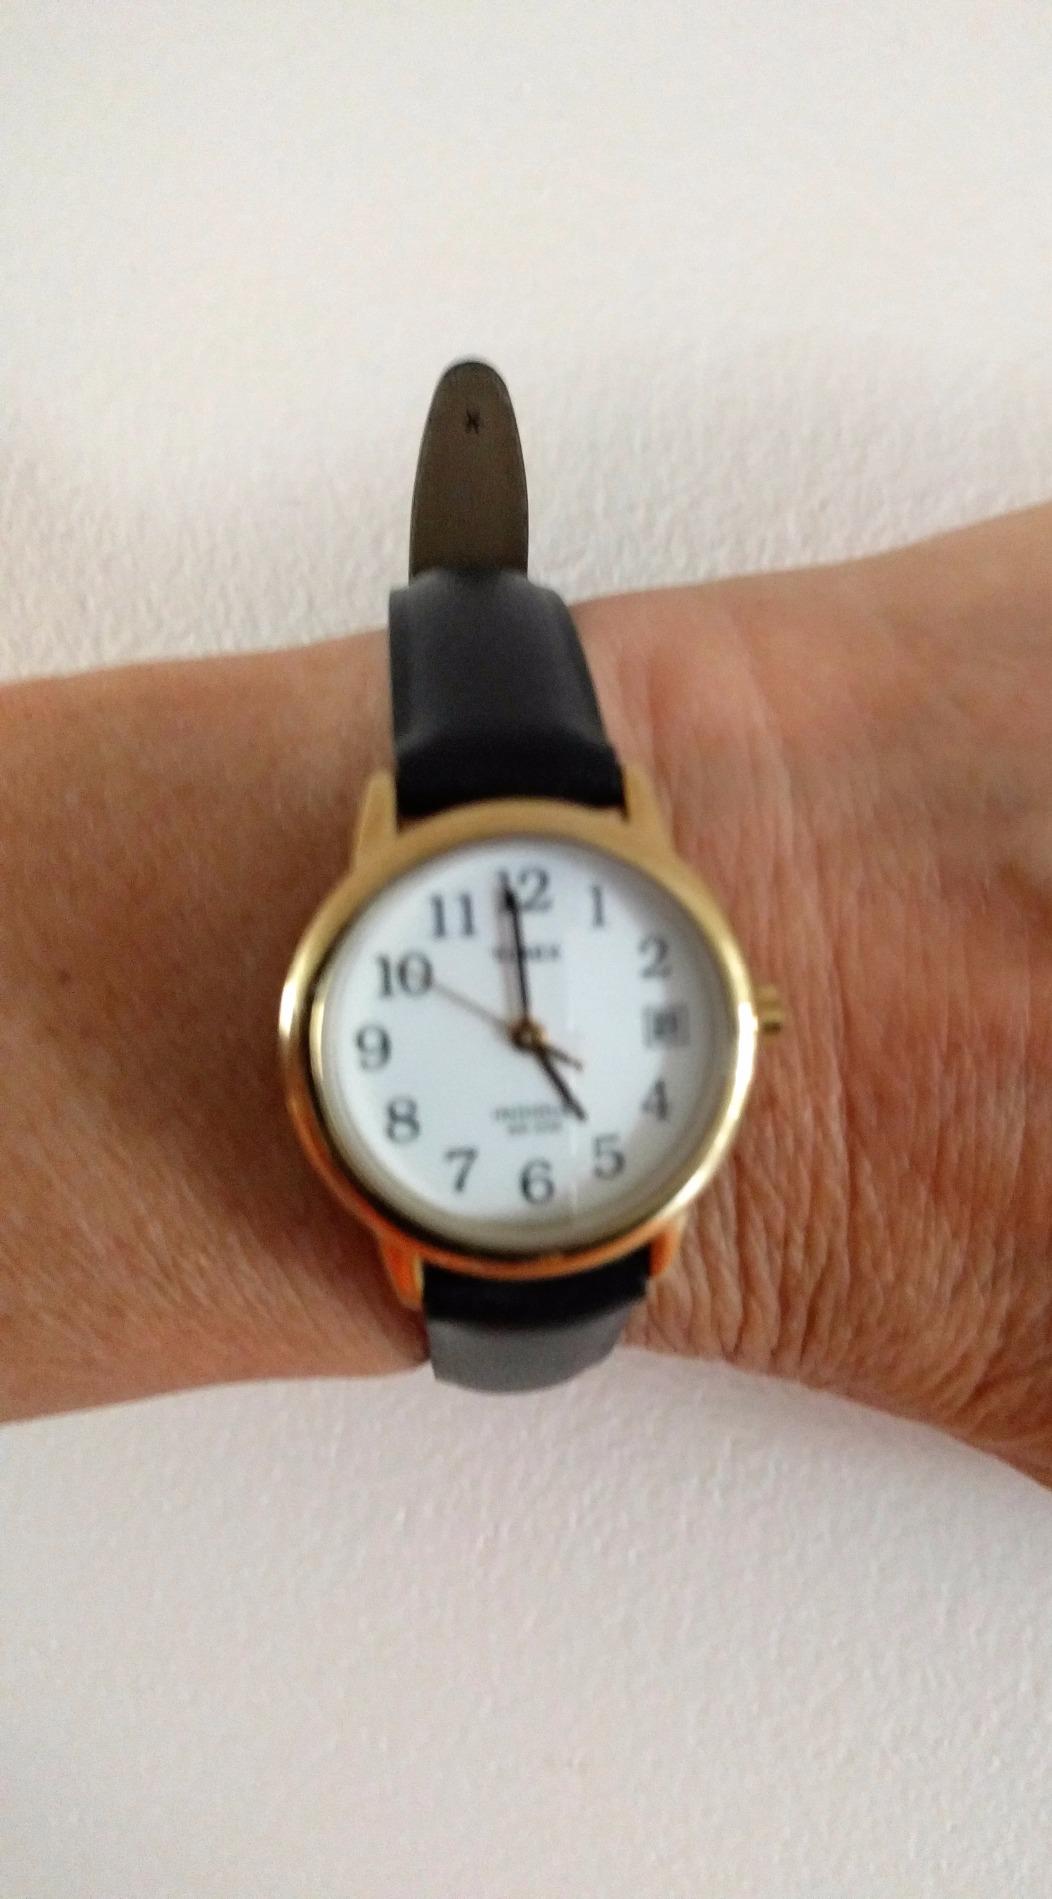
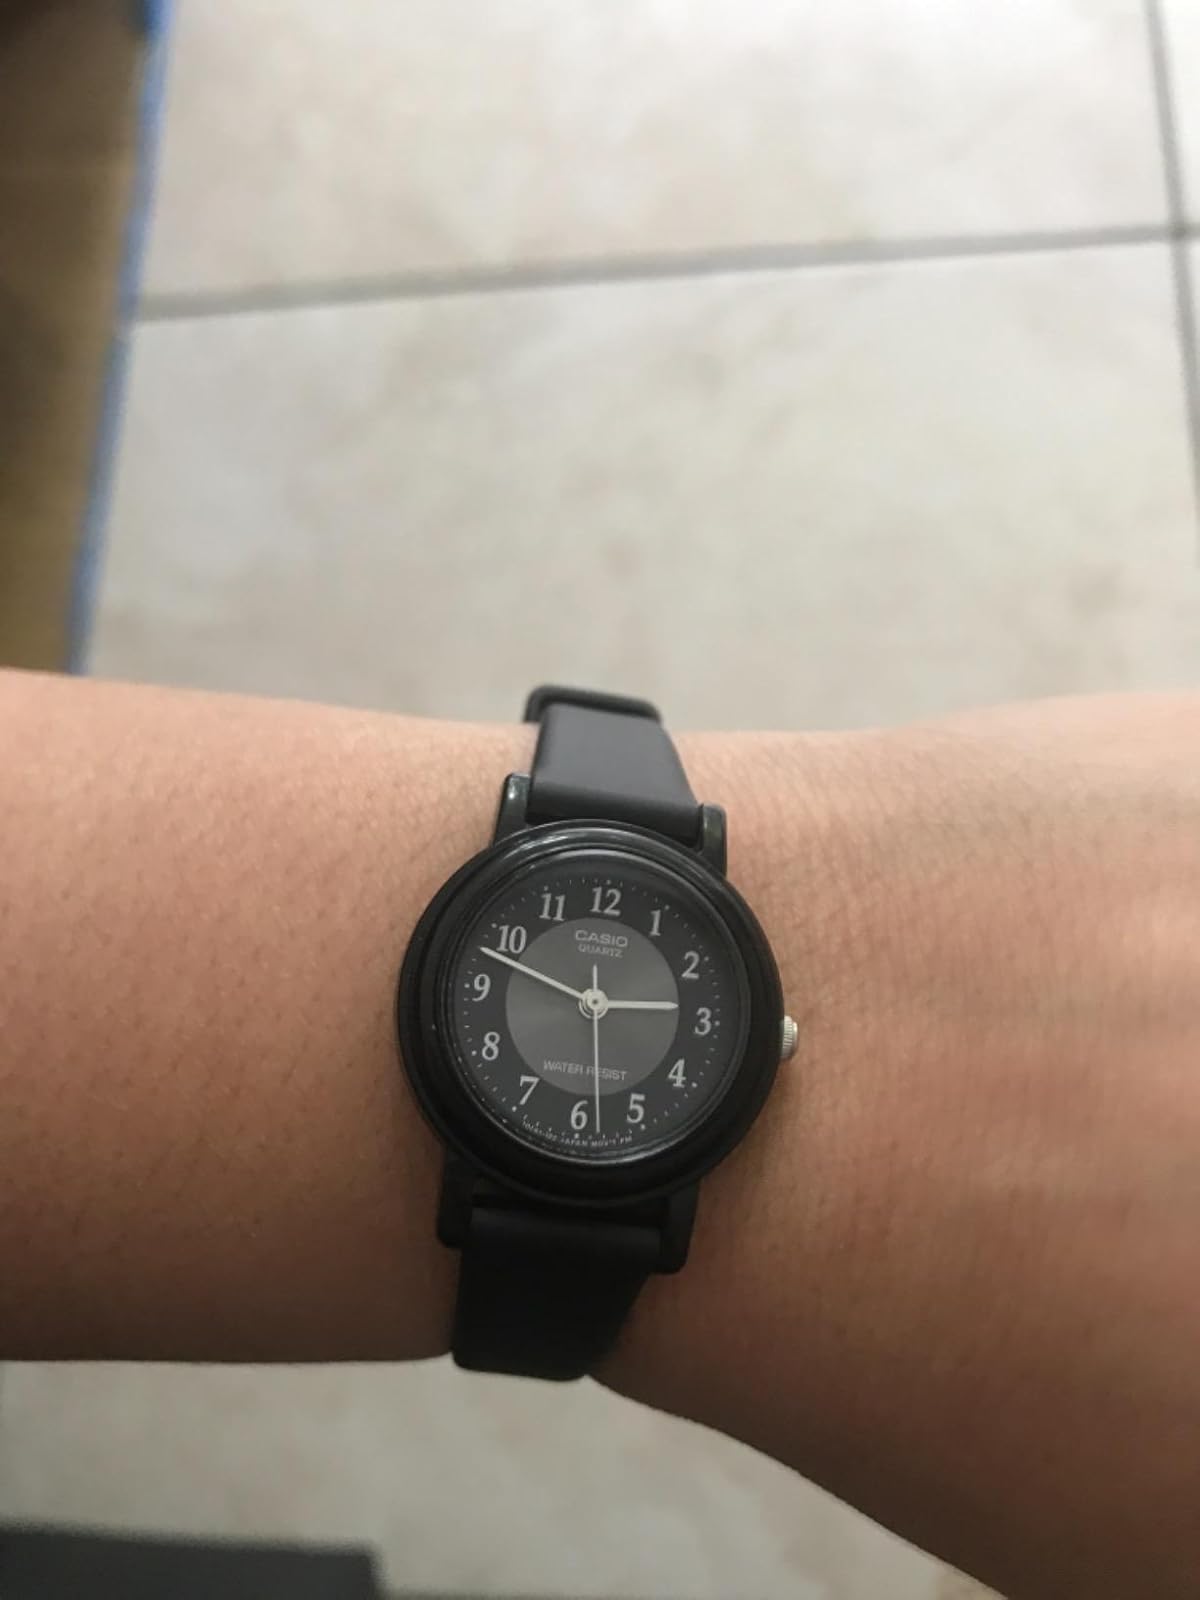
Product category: accessories_watch
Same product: no